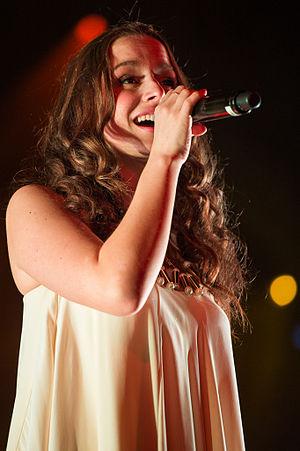
Senta-Sofia Delliponti, née le 16 avril 1990 à Wolfsbourg, est une chanteuse allemande, également actrice de comédie musicale et de télévision. Depuis 2014, elle est connue sous son nom d'artiste Oonagh.